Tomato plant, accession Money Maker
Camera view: horizontal (90 deg, fisheye); turntable rotation: 90 degrees
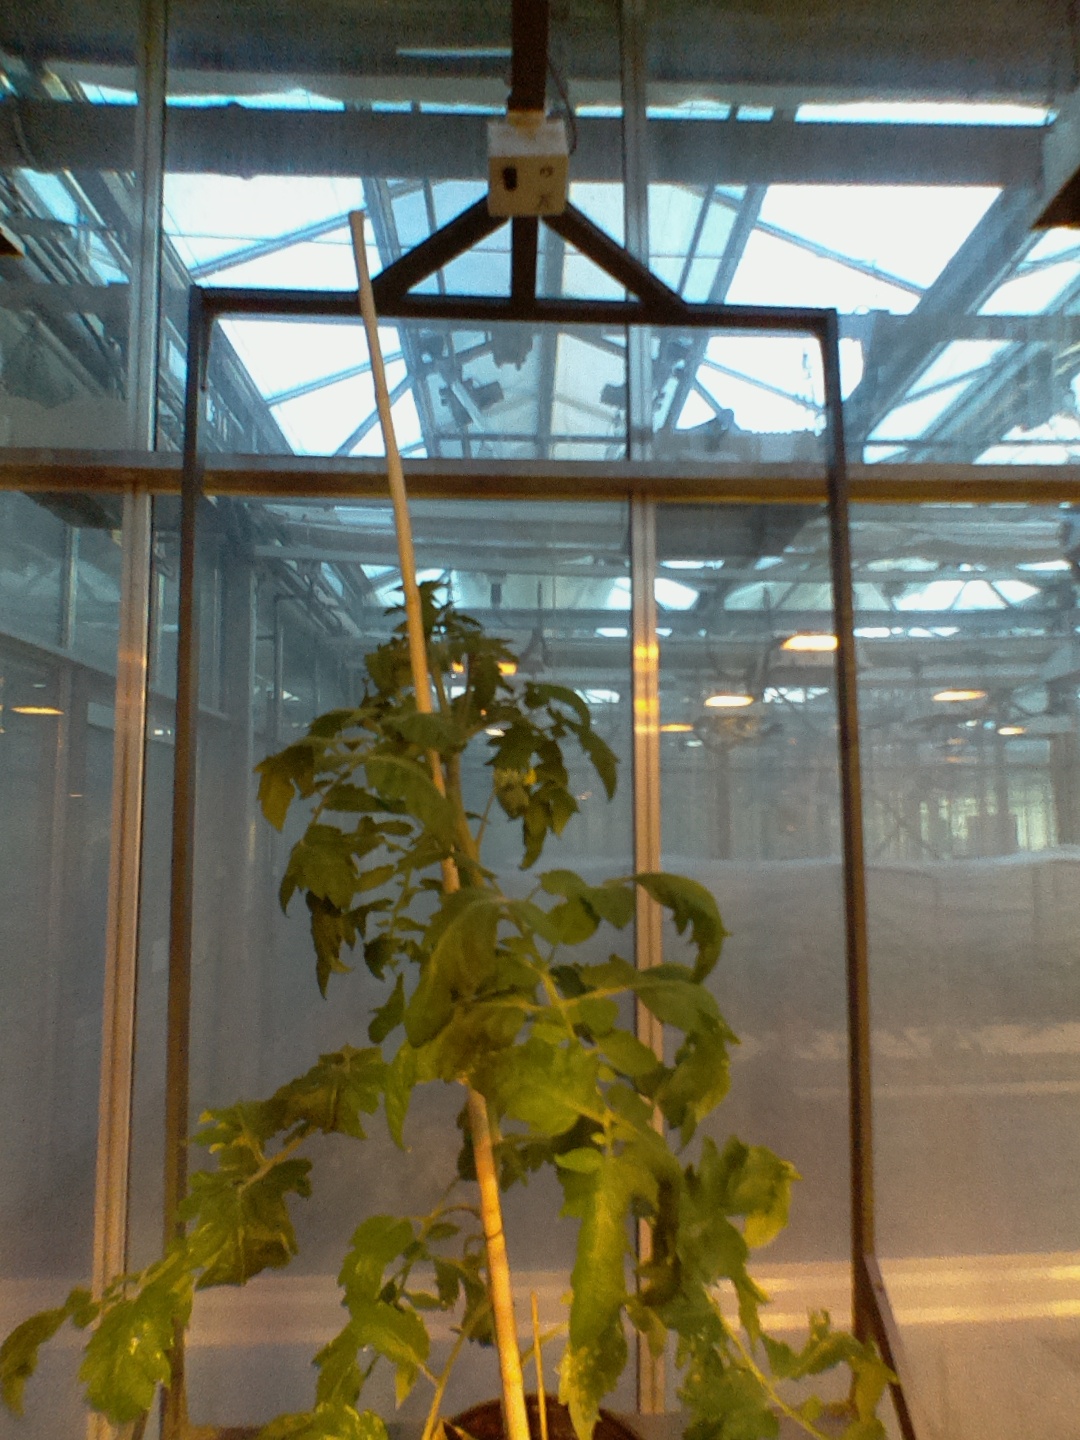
BBCH growth stage 62: 20%-30% of flowers open